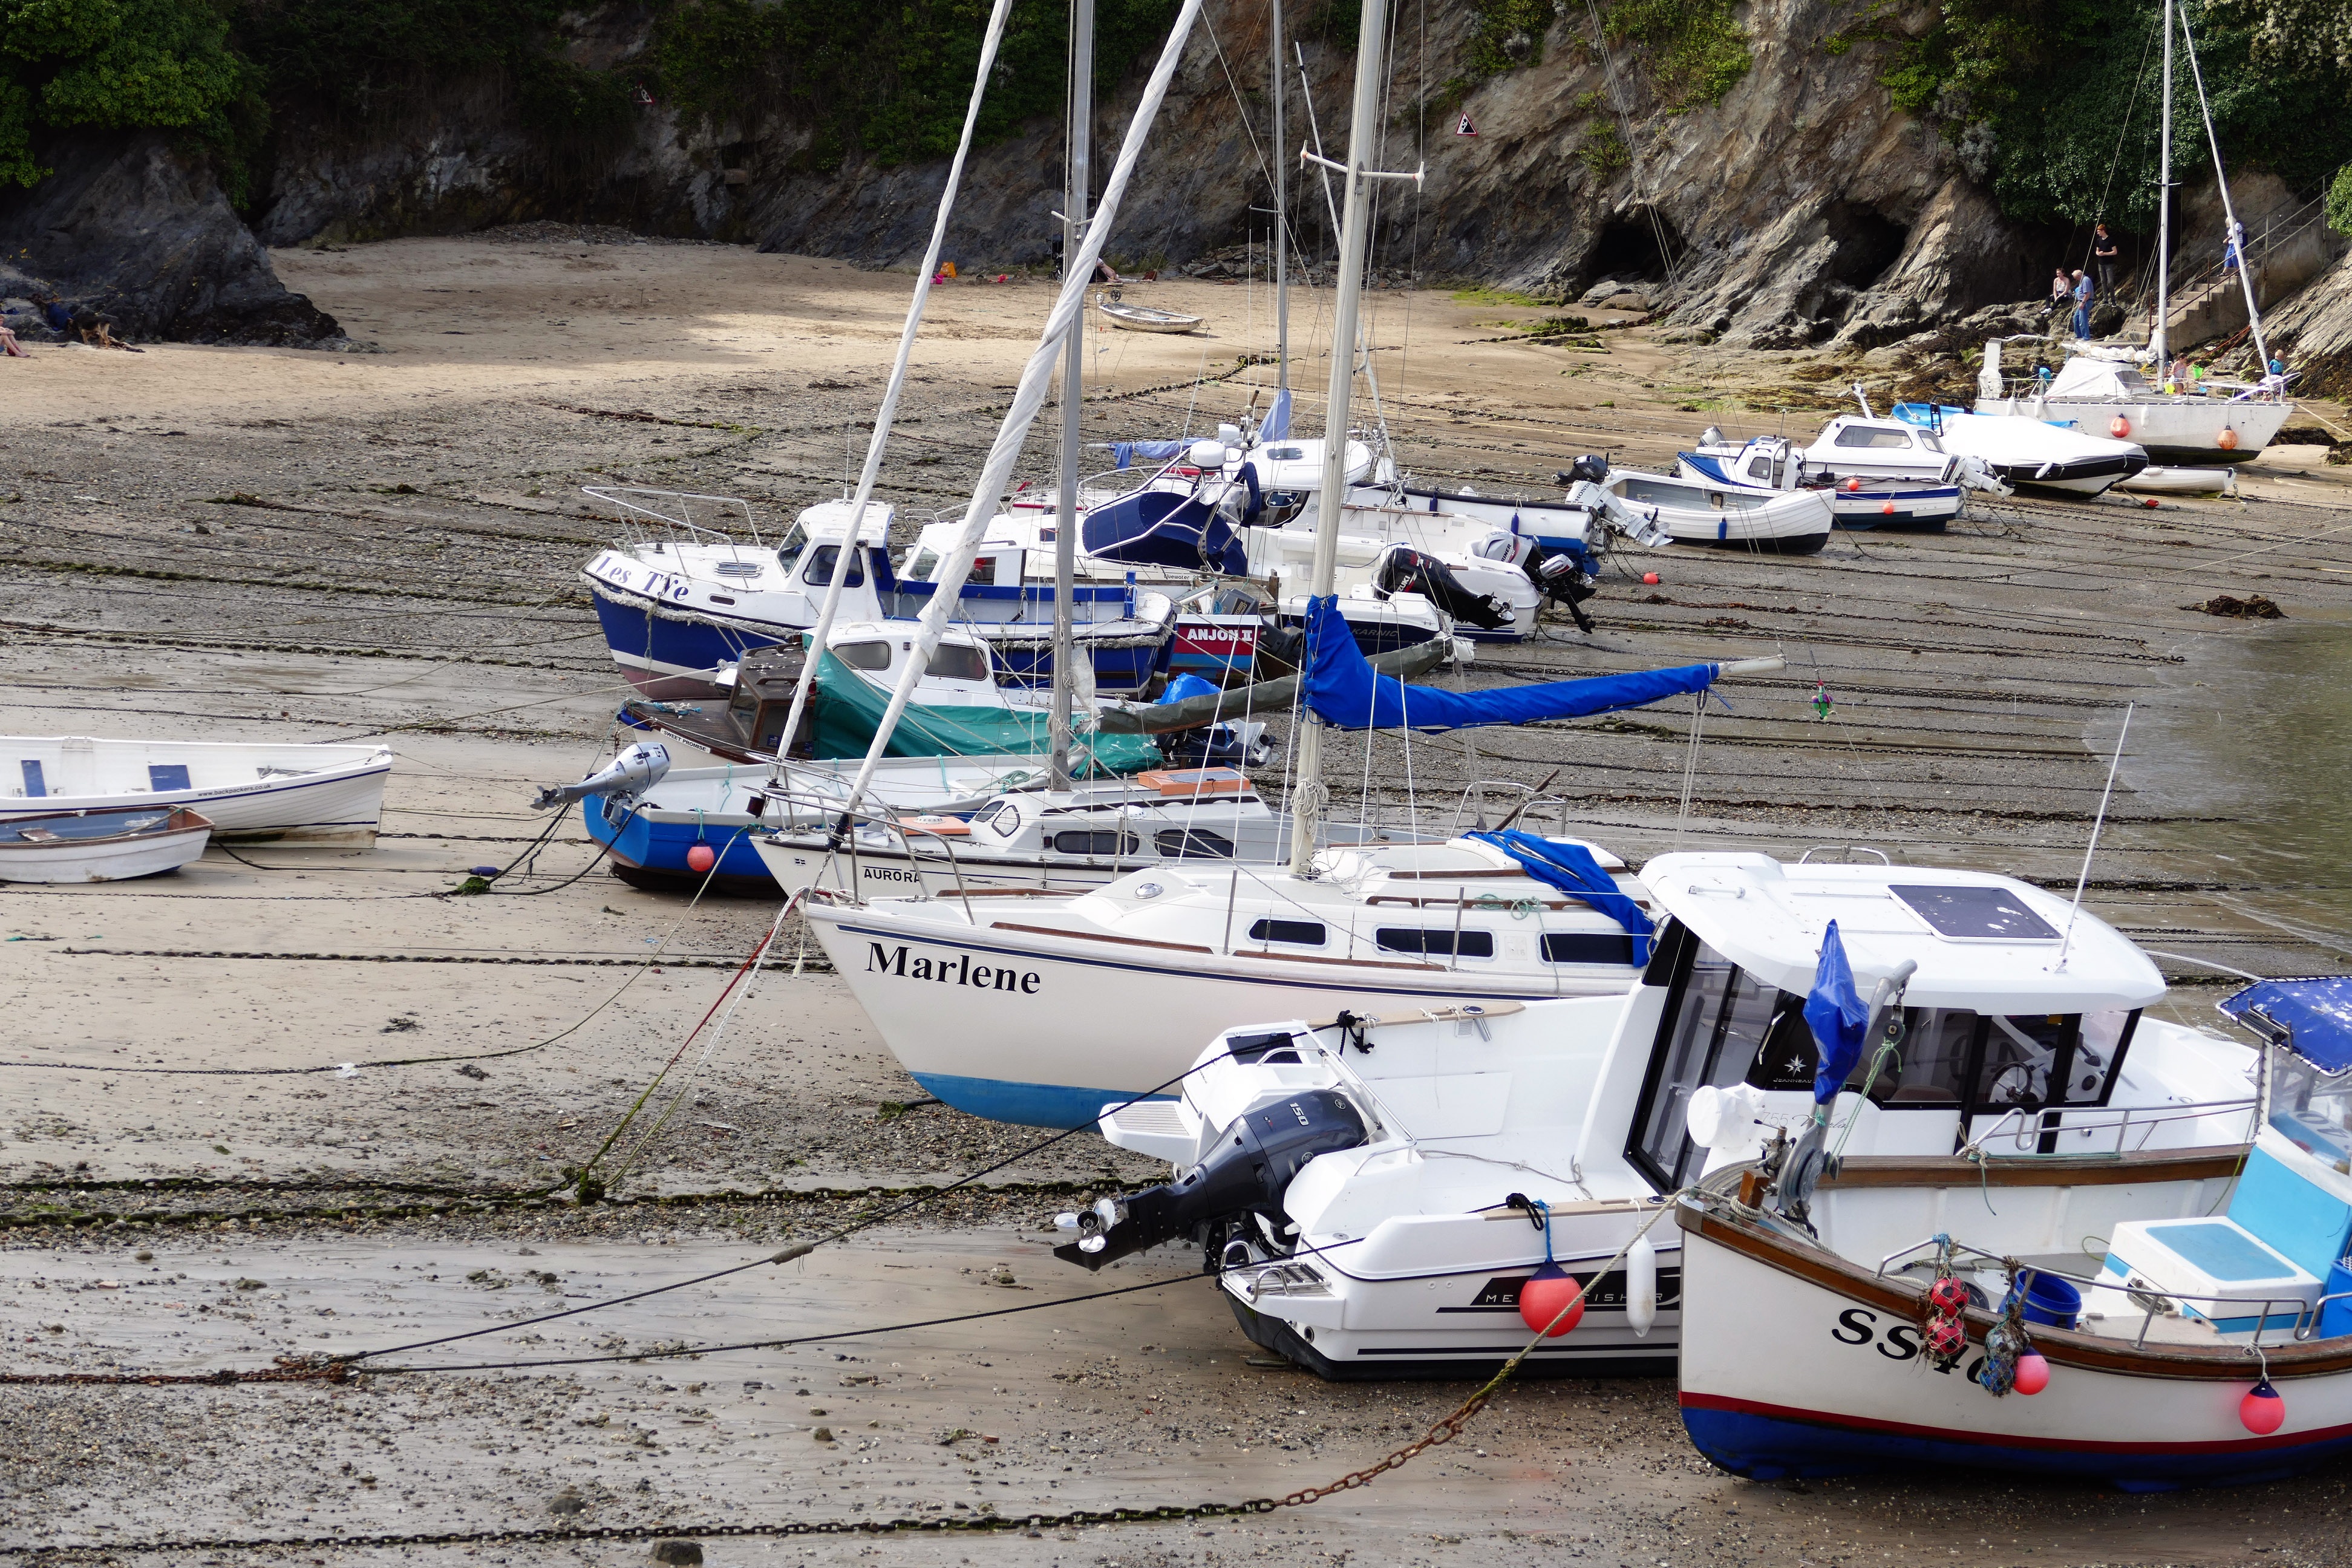
beach, landscape, sea, coast, water, nature, outdoor, sand, ocean, dock, sky, sun, white, boat, shore, coastal, tide, summer, vacation, travel, coastline, surf, surfing, vehicle, relax, scenic, seascape, scenery, holiday, bay, harbour, blue, marina, tourism, sailboat, rocks, uk, england, south, places, sunny, west, north, waves, boating, british, day, english, britain, united, kingdom, pacific, watercraft, cornwall, newquay, destination, cornish